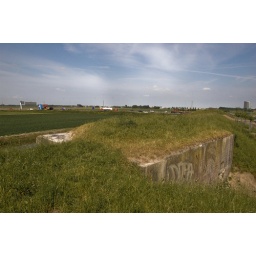
Dutch machine gun casemate built in 1934, to protect the new highway to Amsterdam.